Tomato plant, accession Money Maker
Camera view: tilt-top (135 deg); turntable rotation: 210 degrees
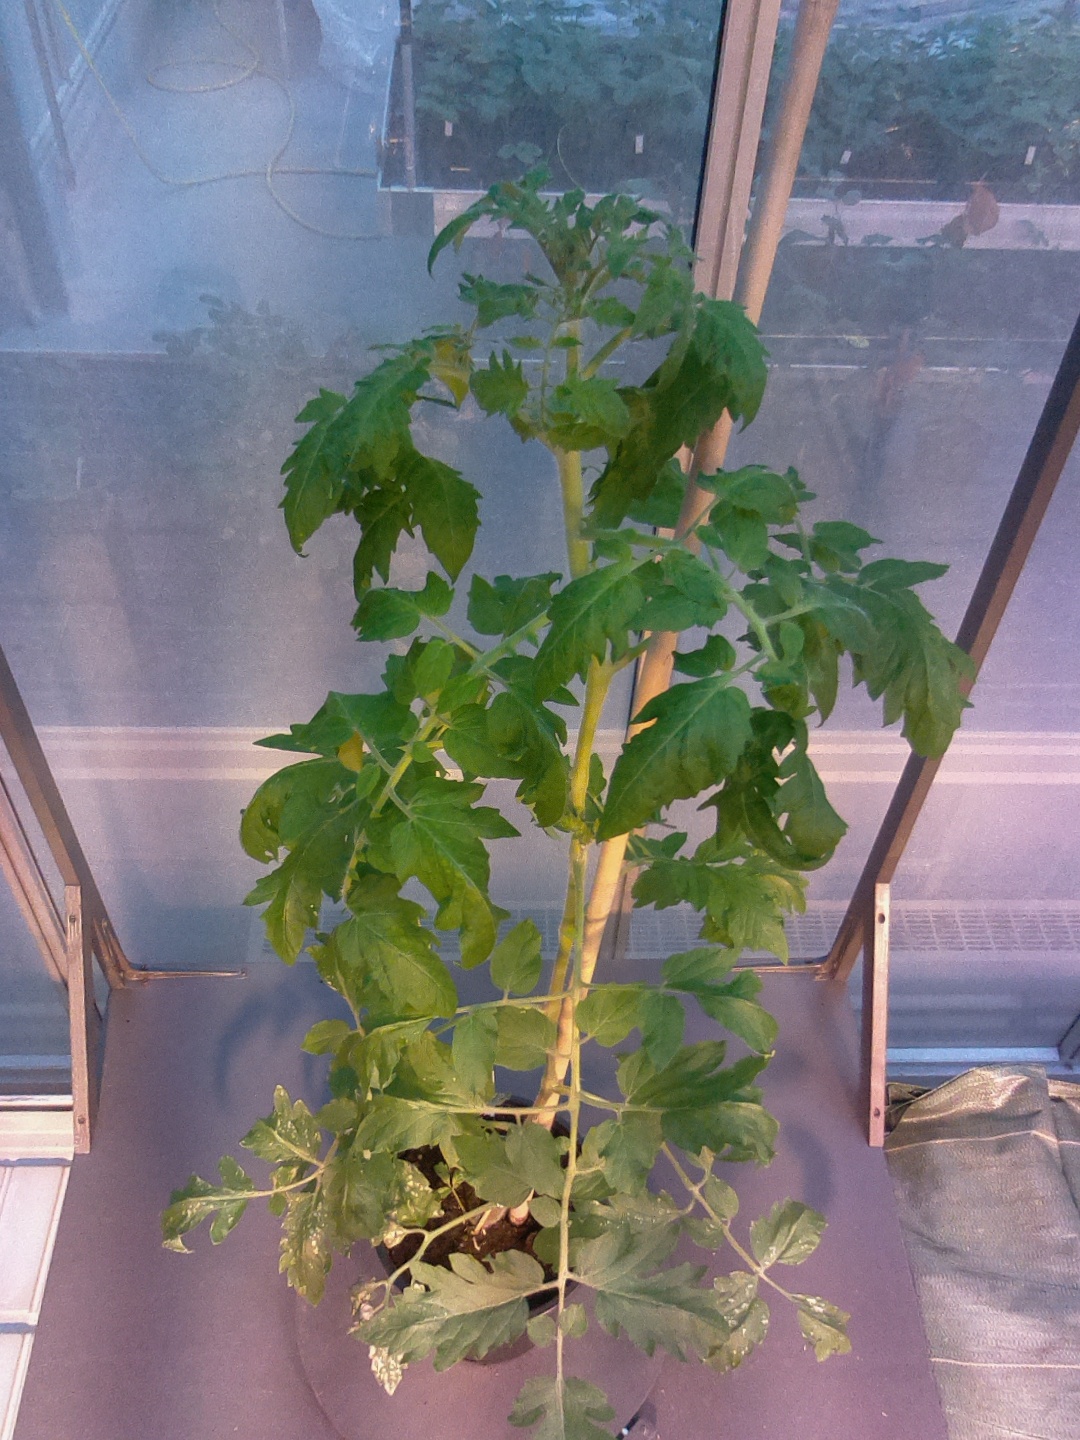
BBCH growth stage 63: 30%-40% of flowers open